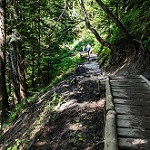
Label: forest